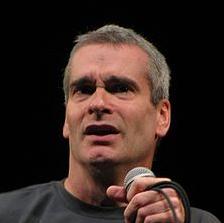
Age: 48